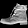
Label: Ankle boot